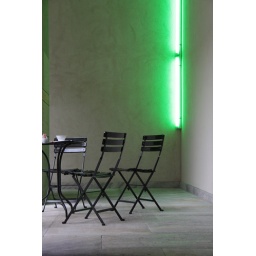
chairs in green